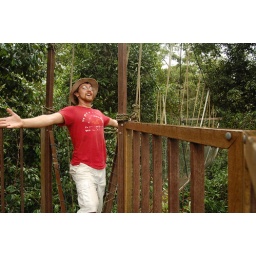
45m above the forest floor